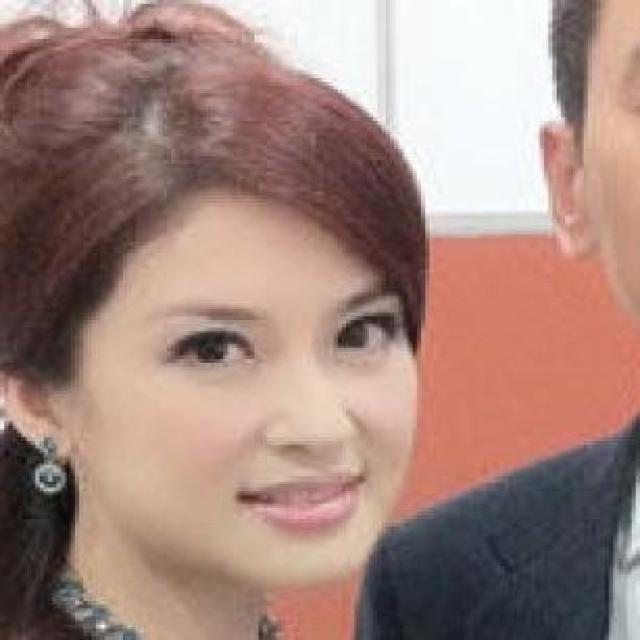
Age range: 21-44